I'm Going to Tell You a Secret

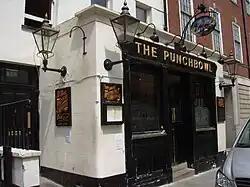
The Punch Bowl pub in Mayfair, London was featured in one of the sequences in the documentary

The tour was chronicled in the documentary titled "I'm Going to Tell You a Secret". Originally called "The Re-Invented Process" in reference to the tour and the exhibition "X-STaTIC Pro=CeSS", the documentary was filmed during Madonna's visit to North America and Europe from May 24 to September 14, 2004. It was directed by Jonas Åkerlund, whose previous endeavors included music videos, commercials and the cult film, "Spun" (2003). The documentary emerged from Madonna's urge to show her artistic side on the tour and her devotion towards the Jewish mysticism Kabbalah. Unlike her 1991 documentary, "", which portrayed Hollywood glamour, "I'm Going to Tell You a Secret" clarified from its beginning that it was about the singer's views on life and spirituality. "It's a different me, I have a husband, I have a family, my whole life has changed. It would be pretty strange if I was behaving the same way I did 12 years ago — that would be a little freaky. No more Evian bottles!", Madonna told MTV, with the last bit referring to a scene of her performing fellatio on an Evian bottle in "Truth or Dare".